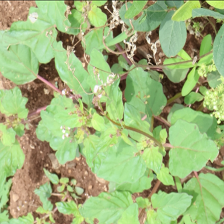
Weed species: Punarnava _(Boerhaavia diffusa)